Hurricane Sandy

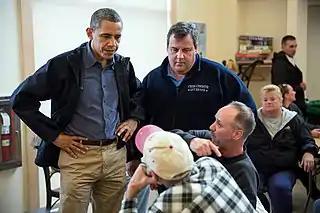
President Barack Obama and New Jersey Governor Chris Christie talking to storm victims in Brigantine

Several media organizations contributed to the immediate relief effort: Disney–ABC Television Group held a "Day of Giving" on Monday, November 5, raising $17 million on their television stations for the American Red Cross and NBC raised $23 million during their "" telethon the same day. On October 31, 2012, News Corporation donated $1 million to relief efforts in the New York metropolitan area. As of December 2013, the NGO Hurricane Sandy New Jersey Relief Fund had distributed much of the funding raised in New Jersey.